Tata Young

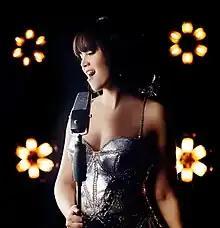
Tata Young in 2009

Amita Marie "Tata" Young (born 14 December 1980) is a Thai singer, actress and model who gained prominence in Thailand when she placed first in a national singing contest at age 11, subsequently signing a record deal and releasing her first album "Amita Tata Young" in 1995. Within five months, the album had sold over one million copies. Since then, Young has released eight studio albums, three in English and five in Thai. Her most recent album is "Ready for Love", released in 2009.